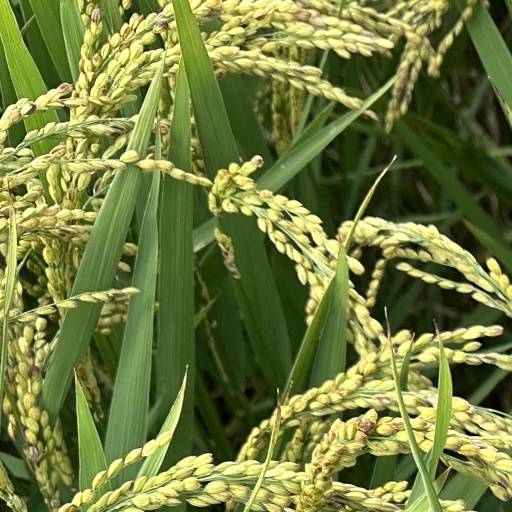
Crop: rice